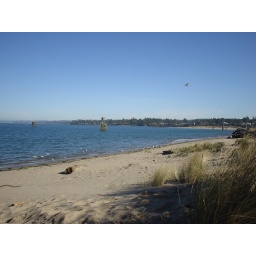
On the tidal river basin at Charleston, Oregon. The open ocean is way off somewhere in the distance